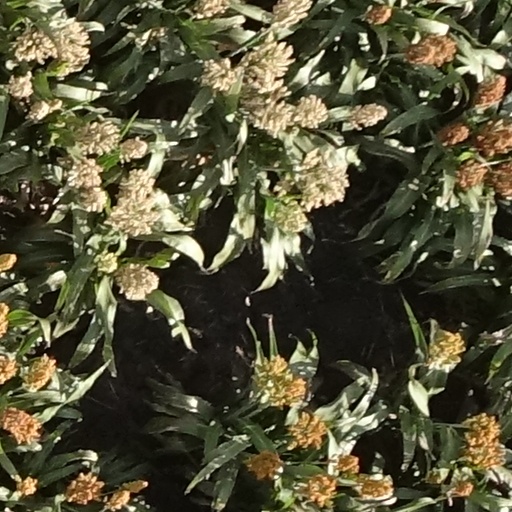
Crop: sorghum